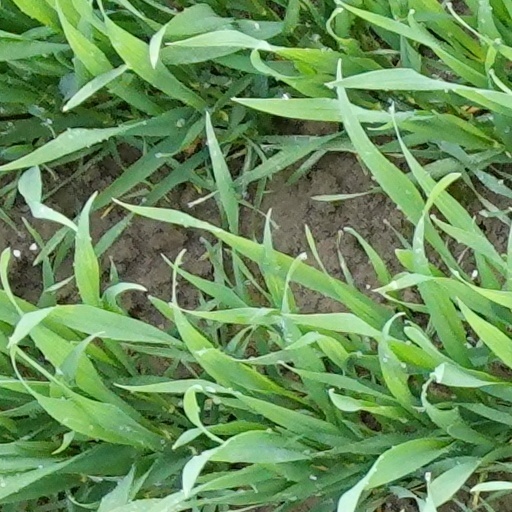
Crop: wheat